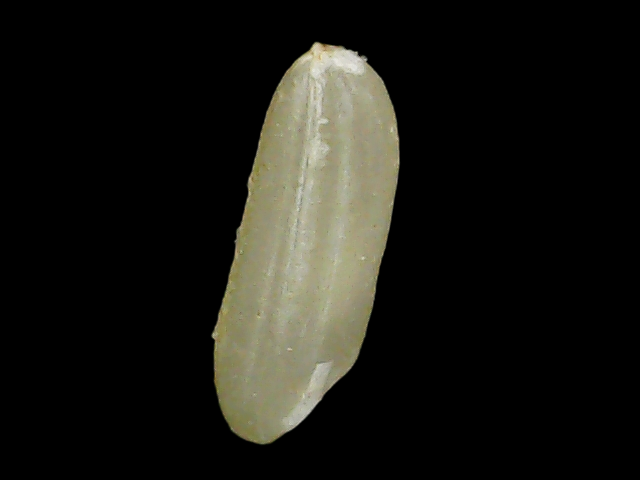
Rice variety: Binadhan26